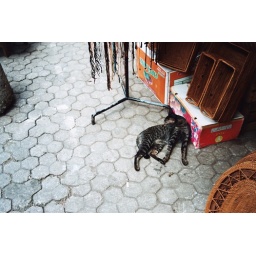
you can see a lot of dogs in Bali,rarely see cats however.